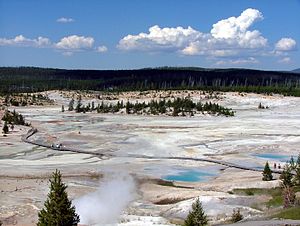
Norris Geyser Basin / Gejserområder
Udsigt over Porcelain Basin
Norris Geyser Basin er et gejserområde i Yellowstone National Park i Wyoming, USA. Området er opkaldt efter én af nationalparkens første ledere, Philetus Norris omkring 1880. Gejserområdet ligger i det nordvestlige hjørne af Yellowstones caldera nær Norris Junction og ved mødet mellem tre forkastningszoner. Norris Geyser Basin er det varmeste gejserområder i nationalparken med vandtemperaturer på omkring 90-100ᵒ celsius. 60 m under overfladen er der målt temperaturer på over 200ᵒ.